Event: Nepal Earthquake
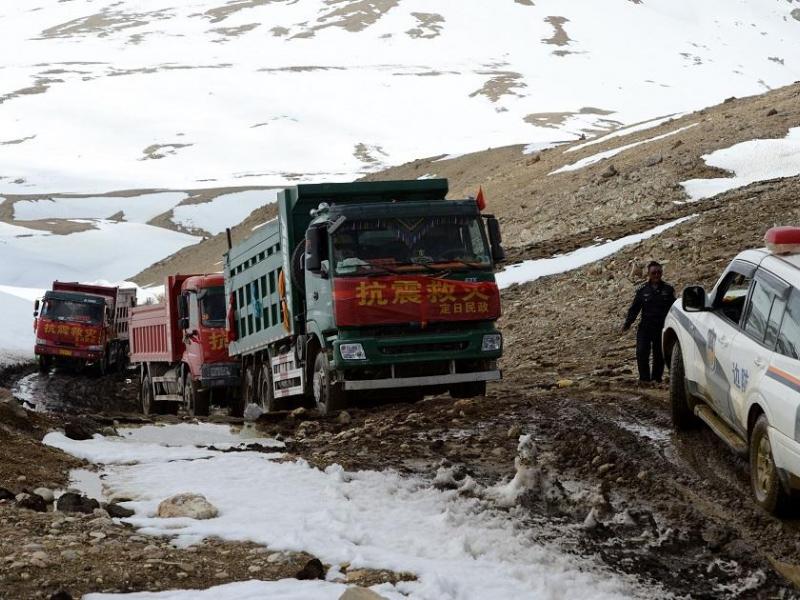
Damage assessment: damage